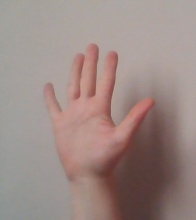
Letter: sheen